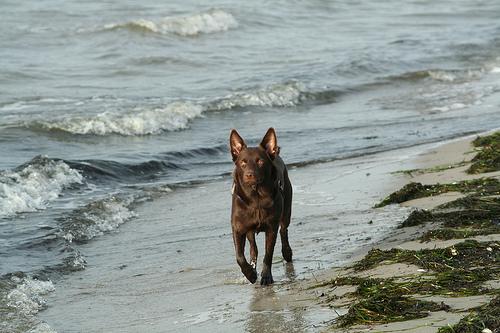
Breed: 209-n000049-kelpie